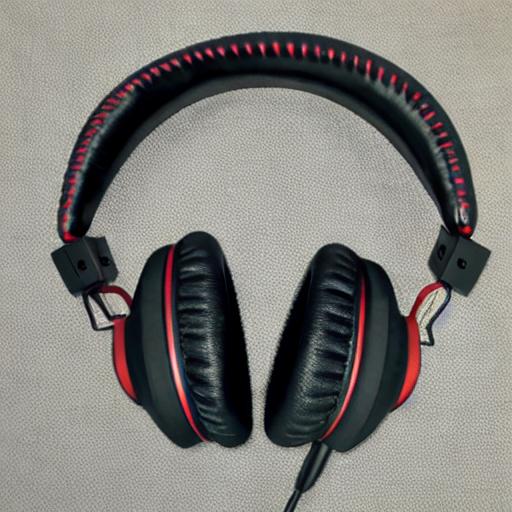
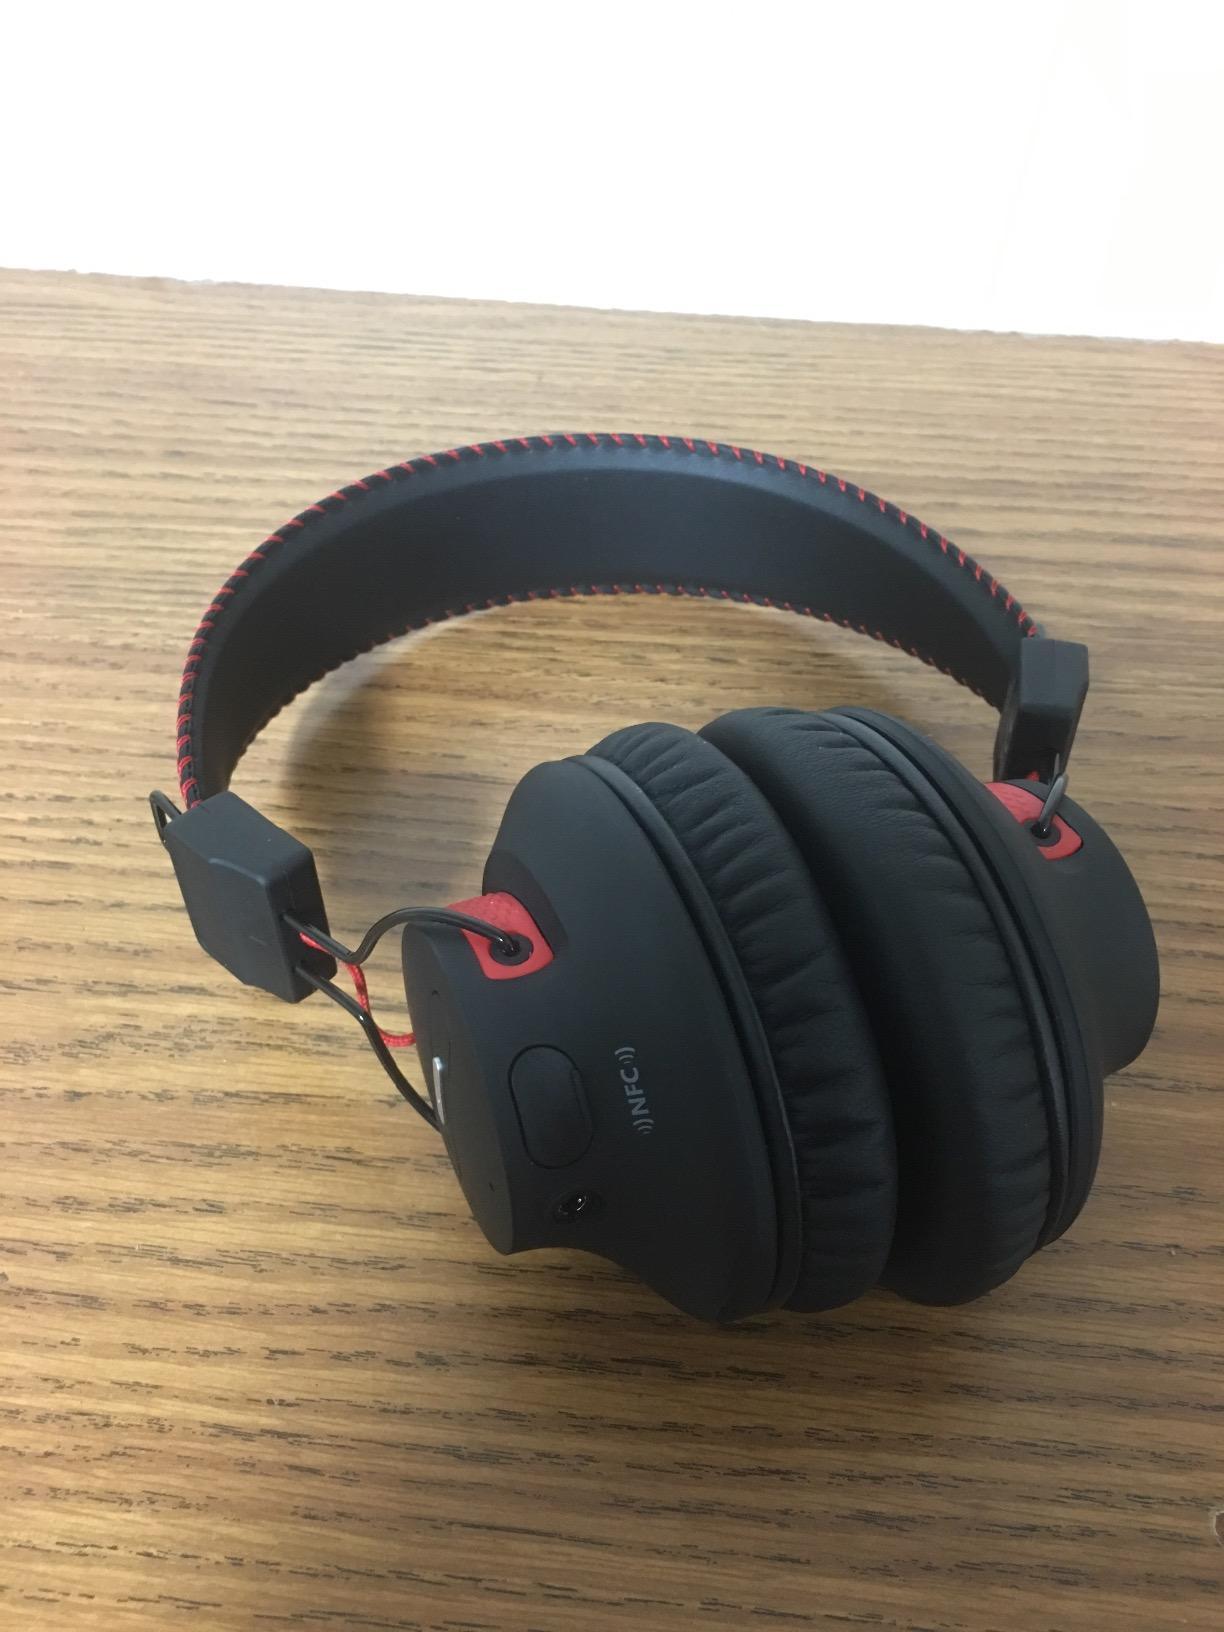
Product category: headphones
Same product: no